Benoît Magimel

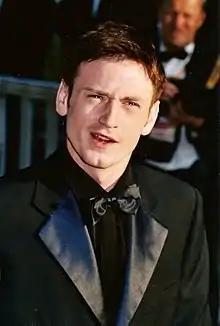
Magimel at the 2001 Cannes Film Festival, for the premiere of "The Piano Teacher"

In 2003, he shared the screen with Laetitia Casta for the drama "Errance". He also accepted a supporting role under Jacques Villeret and André Dussollier in Jean Becker's drama "Strange Gardens". He then portrayed a son alongside Nathalie Baye in Claude Chabrol's family drama "The Flower of Evil".